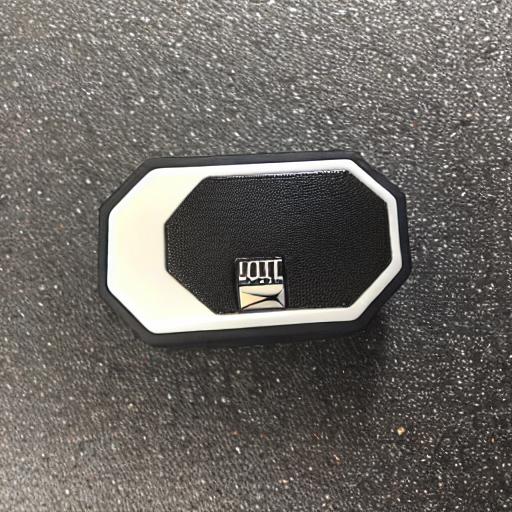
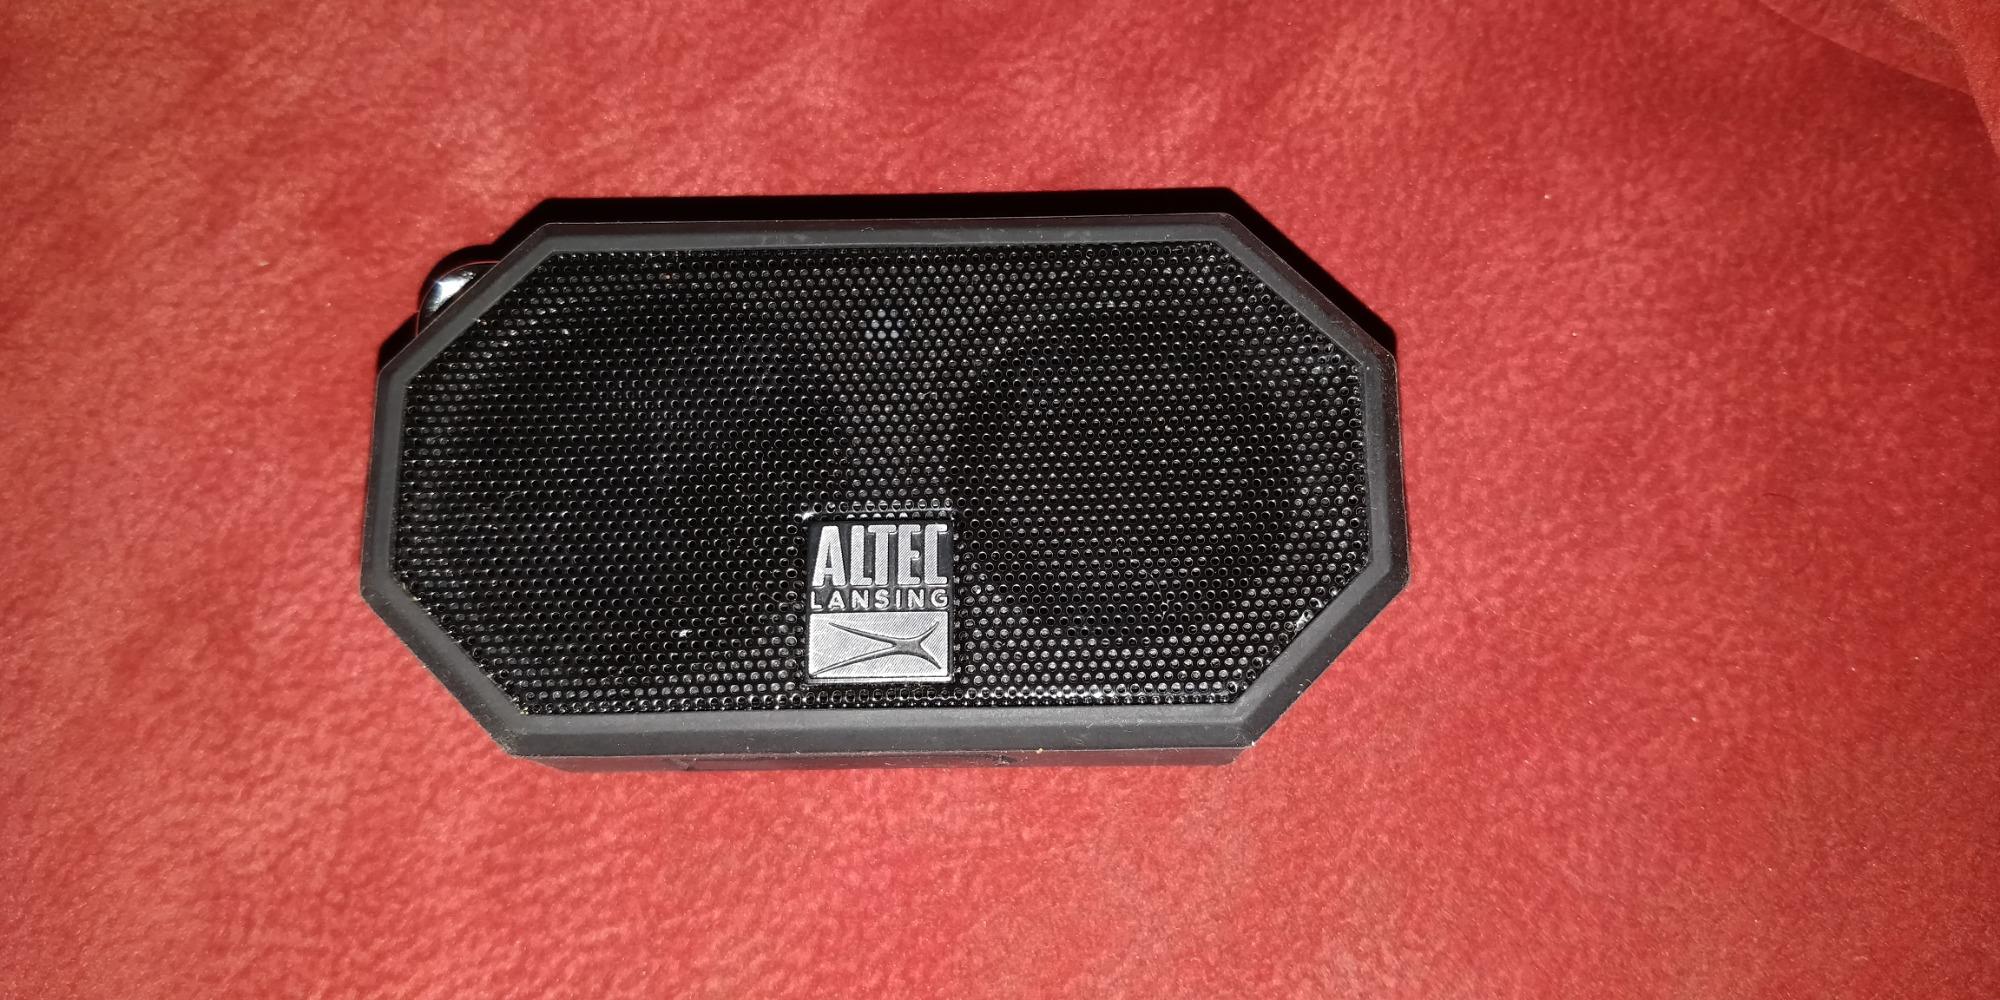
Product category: speaker
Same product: no